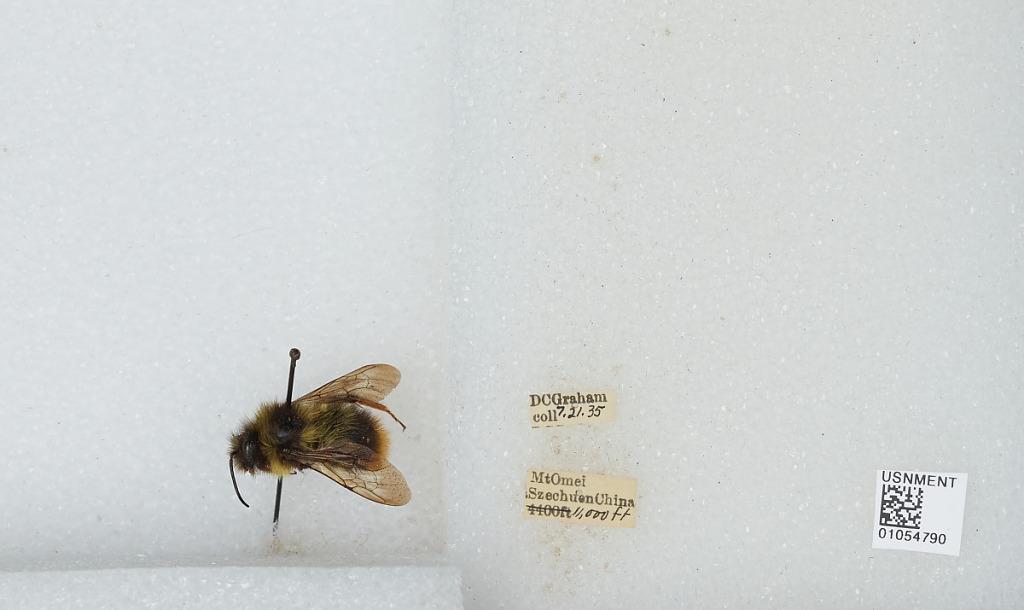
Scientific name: Bombus sp.
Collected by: D. Graham
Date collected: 1935-7-21
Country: China
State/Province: Sichuan
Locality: Mt Emei